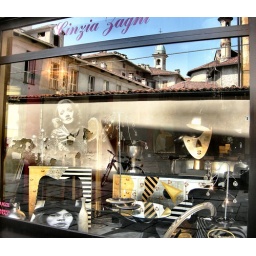
blue sky above